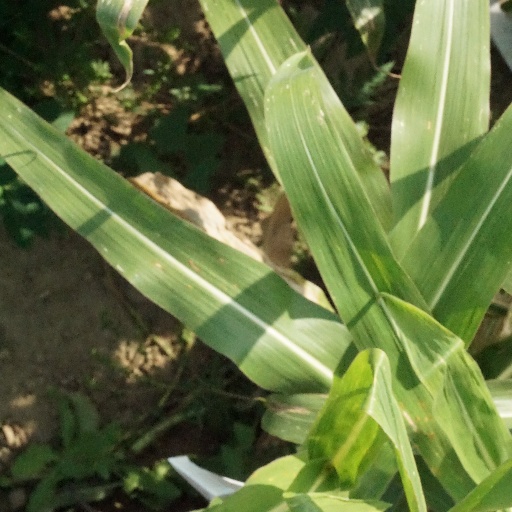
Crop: maize; corn